Peeter Baltens

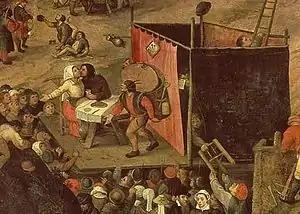
The performance of the farce of the phony water, fragment

Not many signed works of Baltens have been preserved. He signed his paintings and drawings with 'PB', 'P. Baltens', 'Peeter Balten', 'Peeter Baltens' and Peeter B.